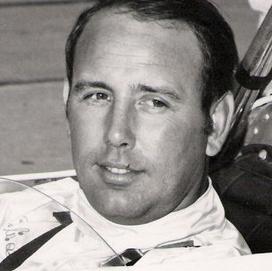
Age: 30